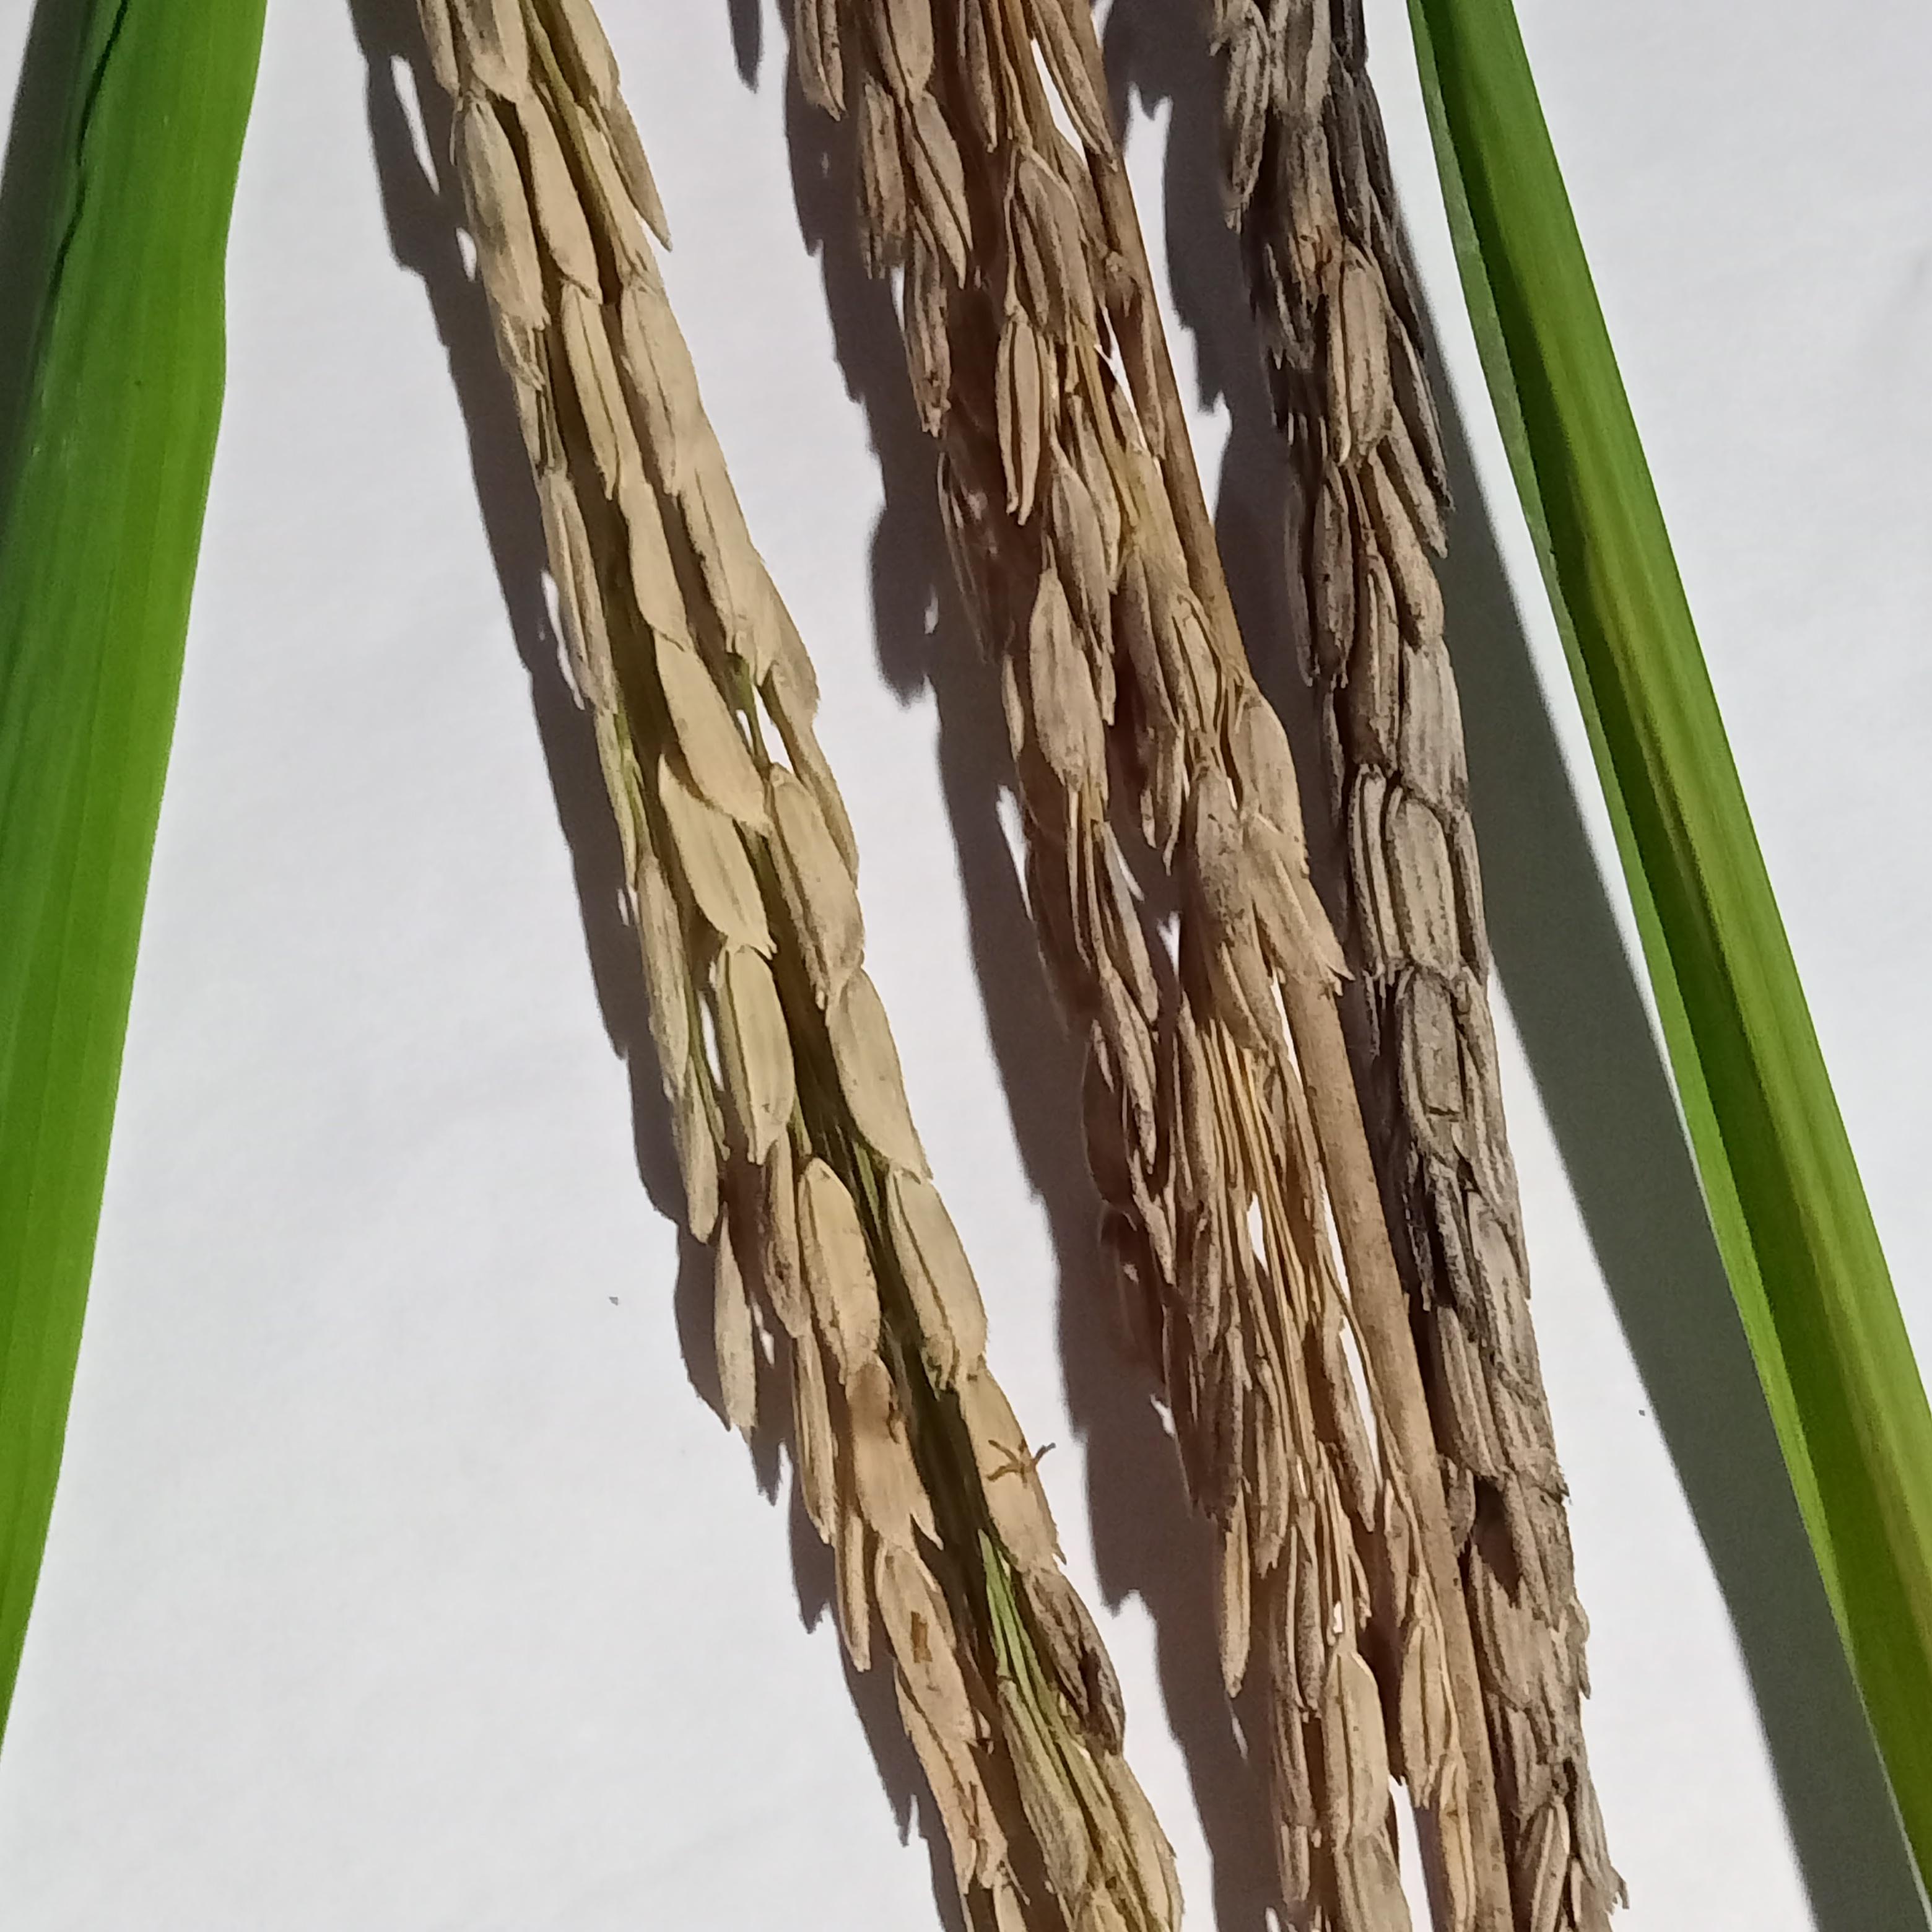
Label: Rice___Neck_Blast